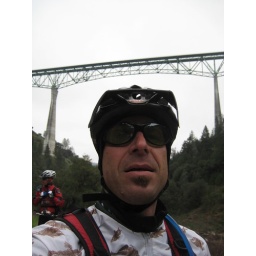
Photos from my our mountain bike training ride in Auburn CA (32miles, 6700ft, 4:15 hours)